Tamatea Urehaea

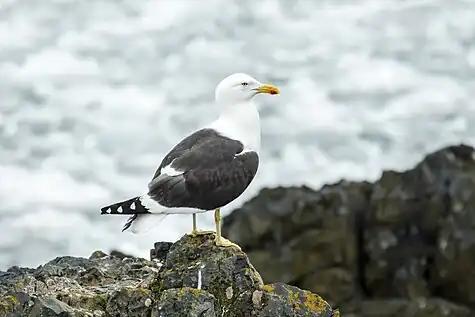
"Karoro" (kelp gull).

Departing from Kaitaia, Tamatea travelled to Te Aurere in Mangōnui harbour. The local people exhorted him to settle there, but he refused, saying ("a shoal of maomao fish that passes beyond Nukutaurua never returns"), which has become proverbial. Nukutauria is a rock at the mouth of Mangōnui harbour. Instead, he settled at his grandfather's old settlement of Maungatawa at Kawhai-nui. Eventually, he departed, leaving the settlement to his son Ranginui.